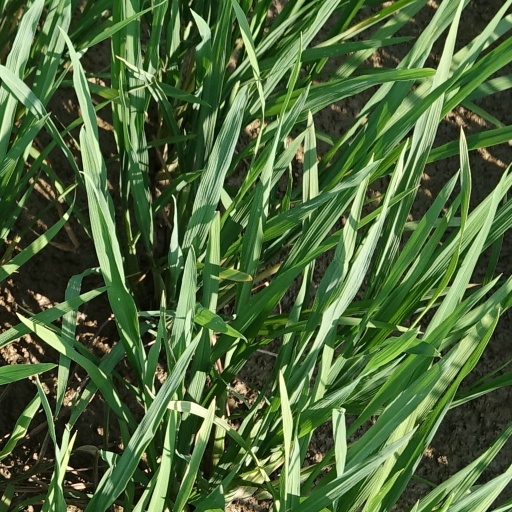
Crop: rice